Twilight (Wiesel novel)

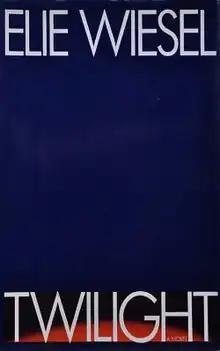
First US edition

Twilight, originally published in 1988 in French as "Le crépuscule, au loin", is a novel by Elie Wiesel. "Twilight" is the fictional story of a Holocaust survivor named Raphael Lipkin who is now a psychologist living in the United States of America. He visits a psychiatric ward called "The Mountain Clinic," where he interviews several psychiatric patients who believe themselves to be various characters from the Hebrew Bible. Interwoven with these accounts are Raphael's own memories of his life before and during the Holocaust, accounts of Raphael's brothers' lives during the Holocaust, and Raphael's memories of a Bricha agent named Pedro.